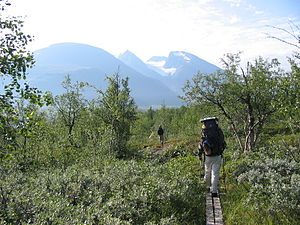
Nationalparker i Sverige / Nationalparker
Der er 30 nationalparker i Sverige. Sverige var i 1909 det første land i Europa, som indførte nationalparker.